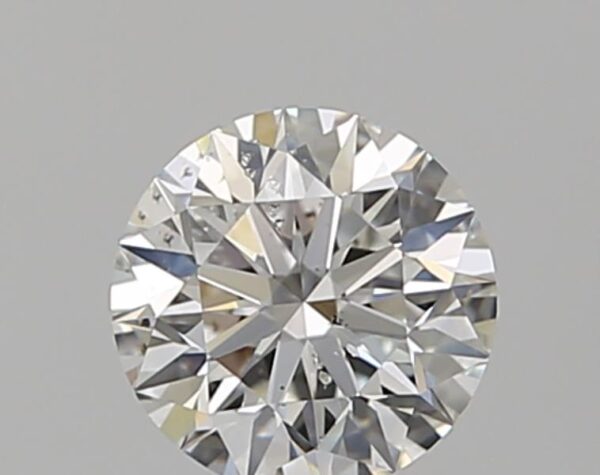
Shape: round
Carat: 0.53
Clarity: SI2
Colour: G
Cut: EX
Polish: EX
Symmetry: EX
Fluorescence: M
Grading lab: GIA
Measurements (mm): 5.16 x 5.18 x 3.24